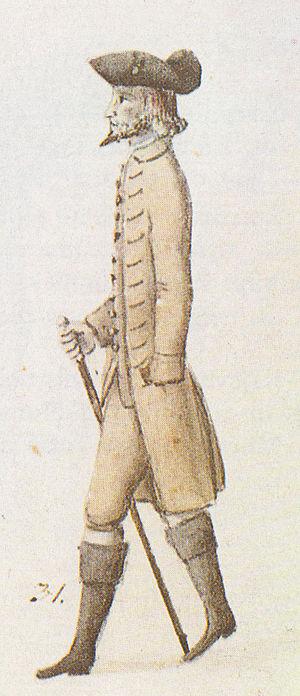
L’histoire des Juifs d'Allemagne est emblématique de l'histoire des Juifs en Europe occidentale, entre antijudaïsme, intégration liée à l'universalisme des Lumières et antisémitisme moderne.